Dominique Deniaud

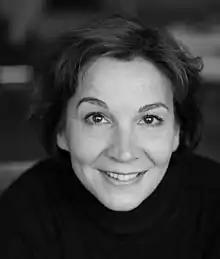
Dominique Deniaud.jpg

Dominique Deniaud (born August 22, 1977 in Nantes) is a former ice dancer who represented France.